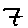
Label: 7